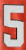
Number: 5